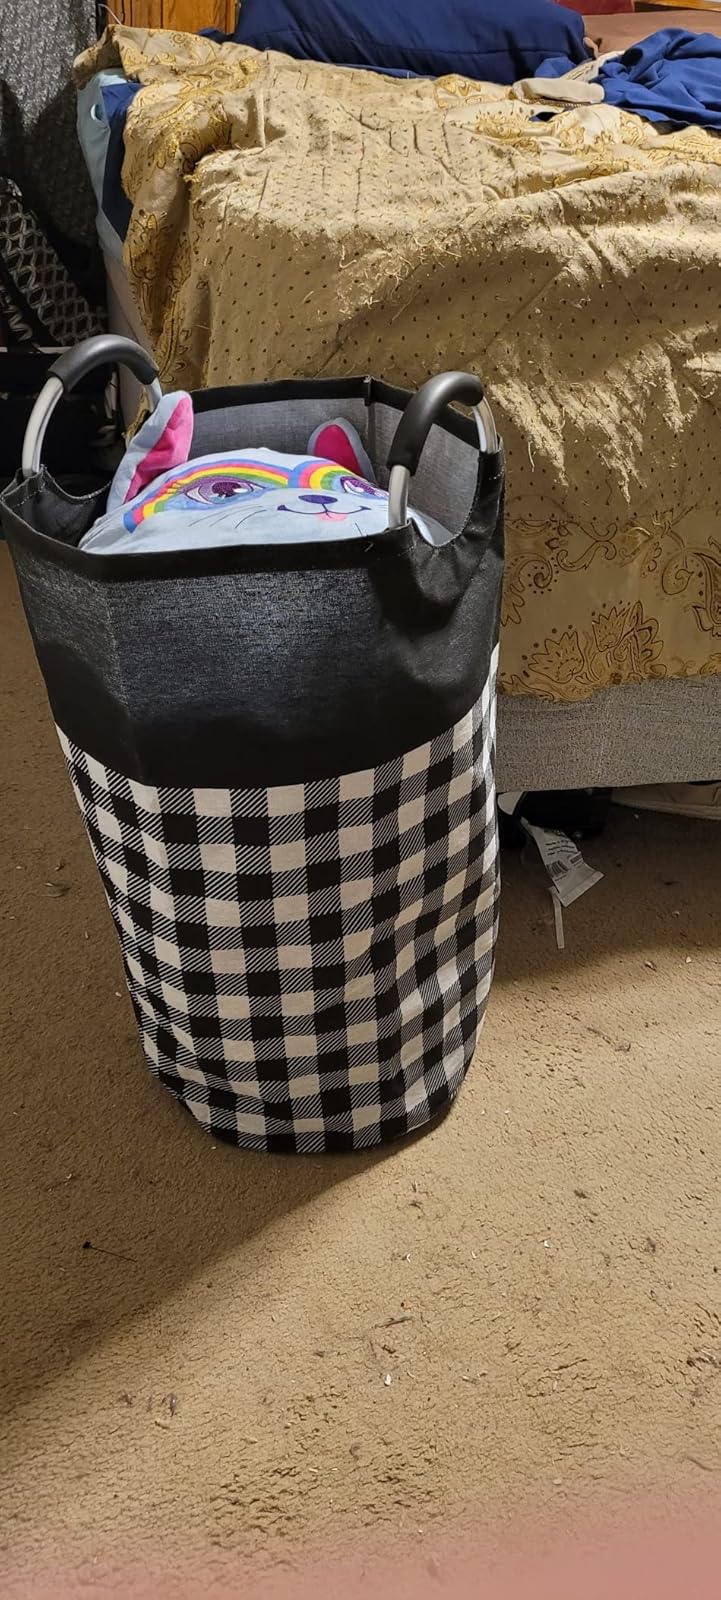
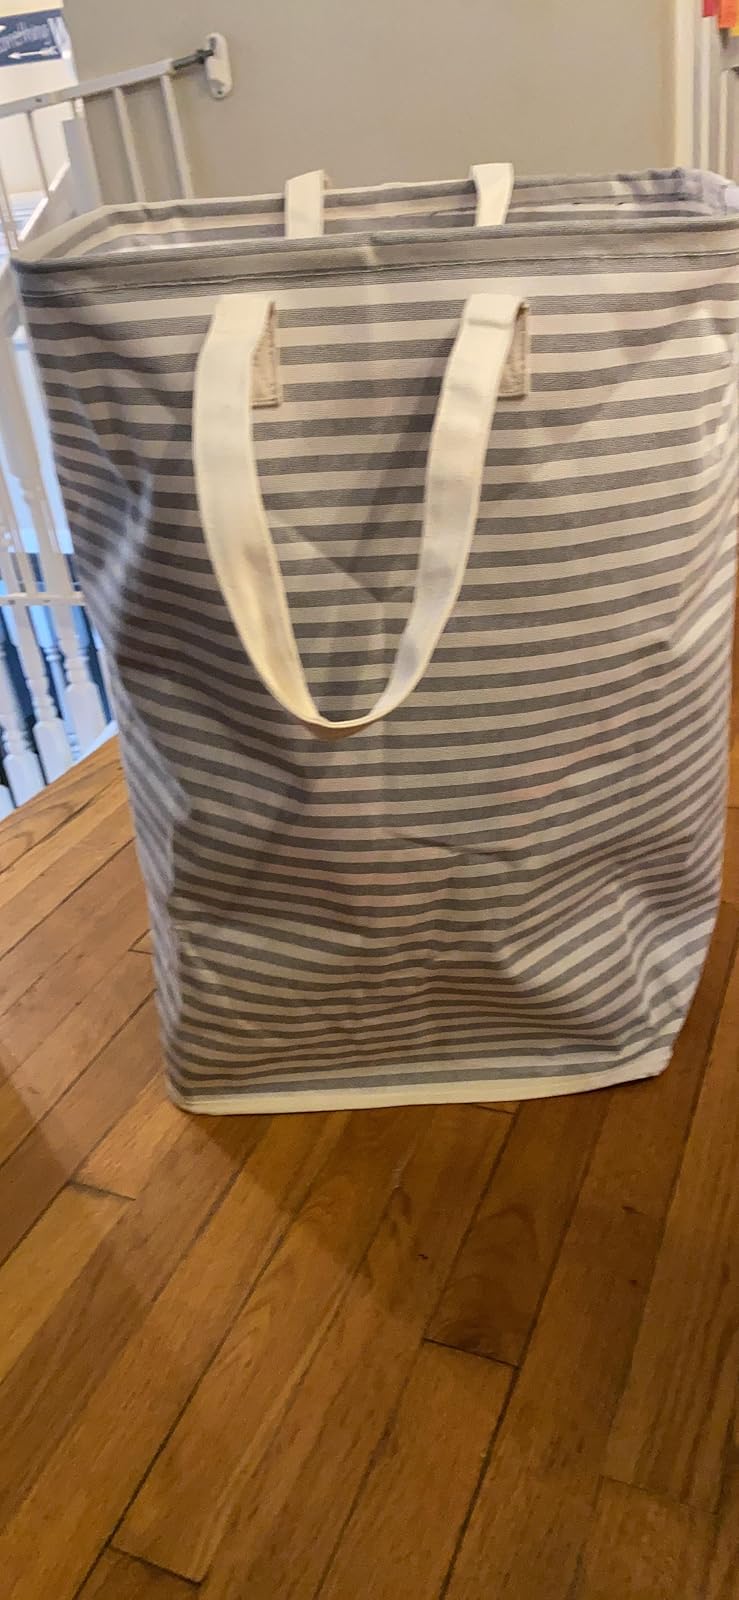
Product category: items_hamper
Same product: no